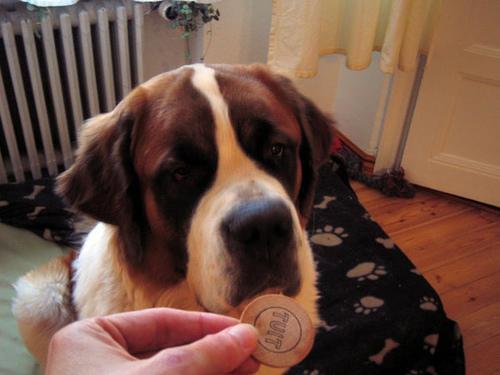
Saint_Bernard